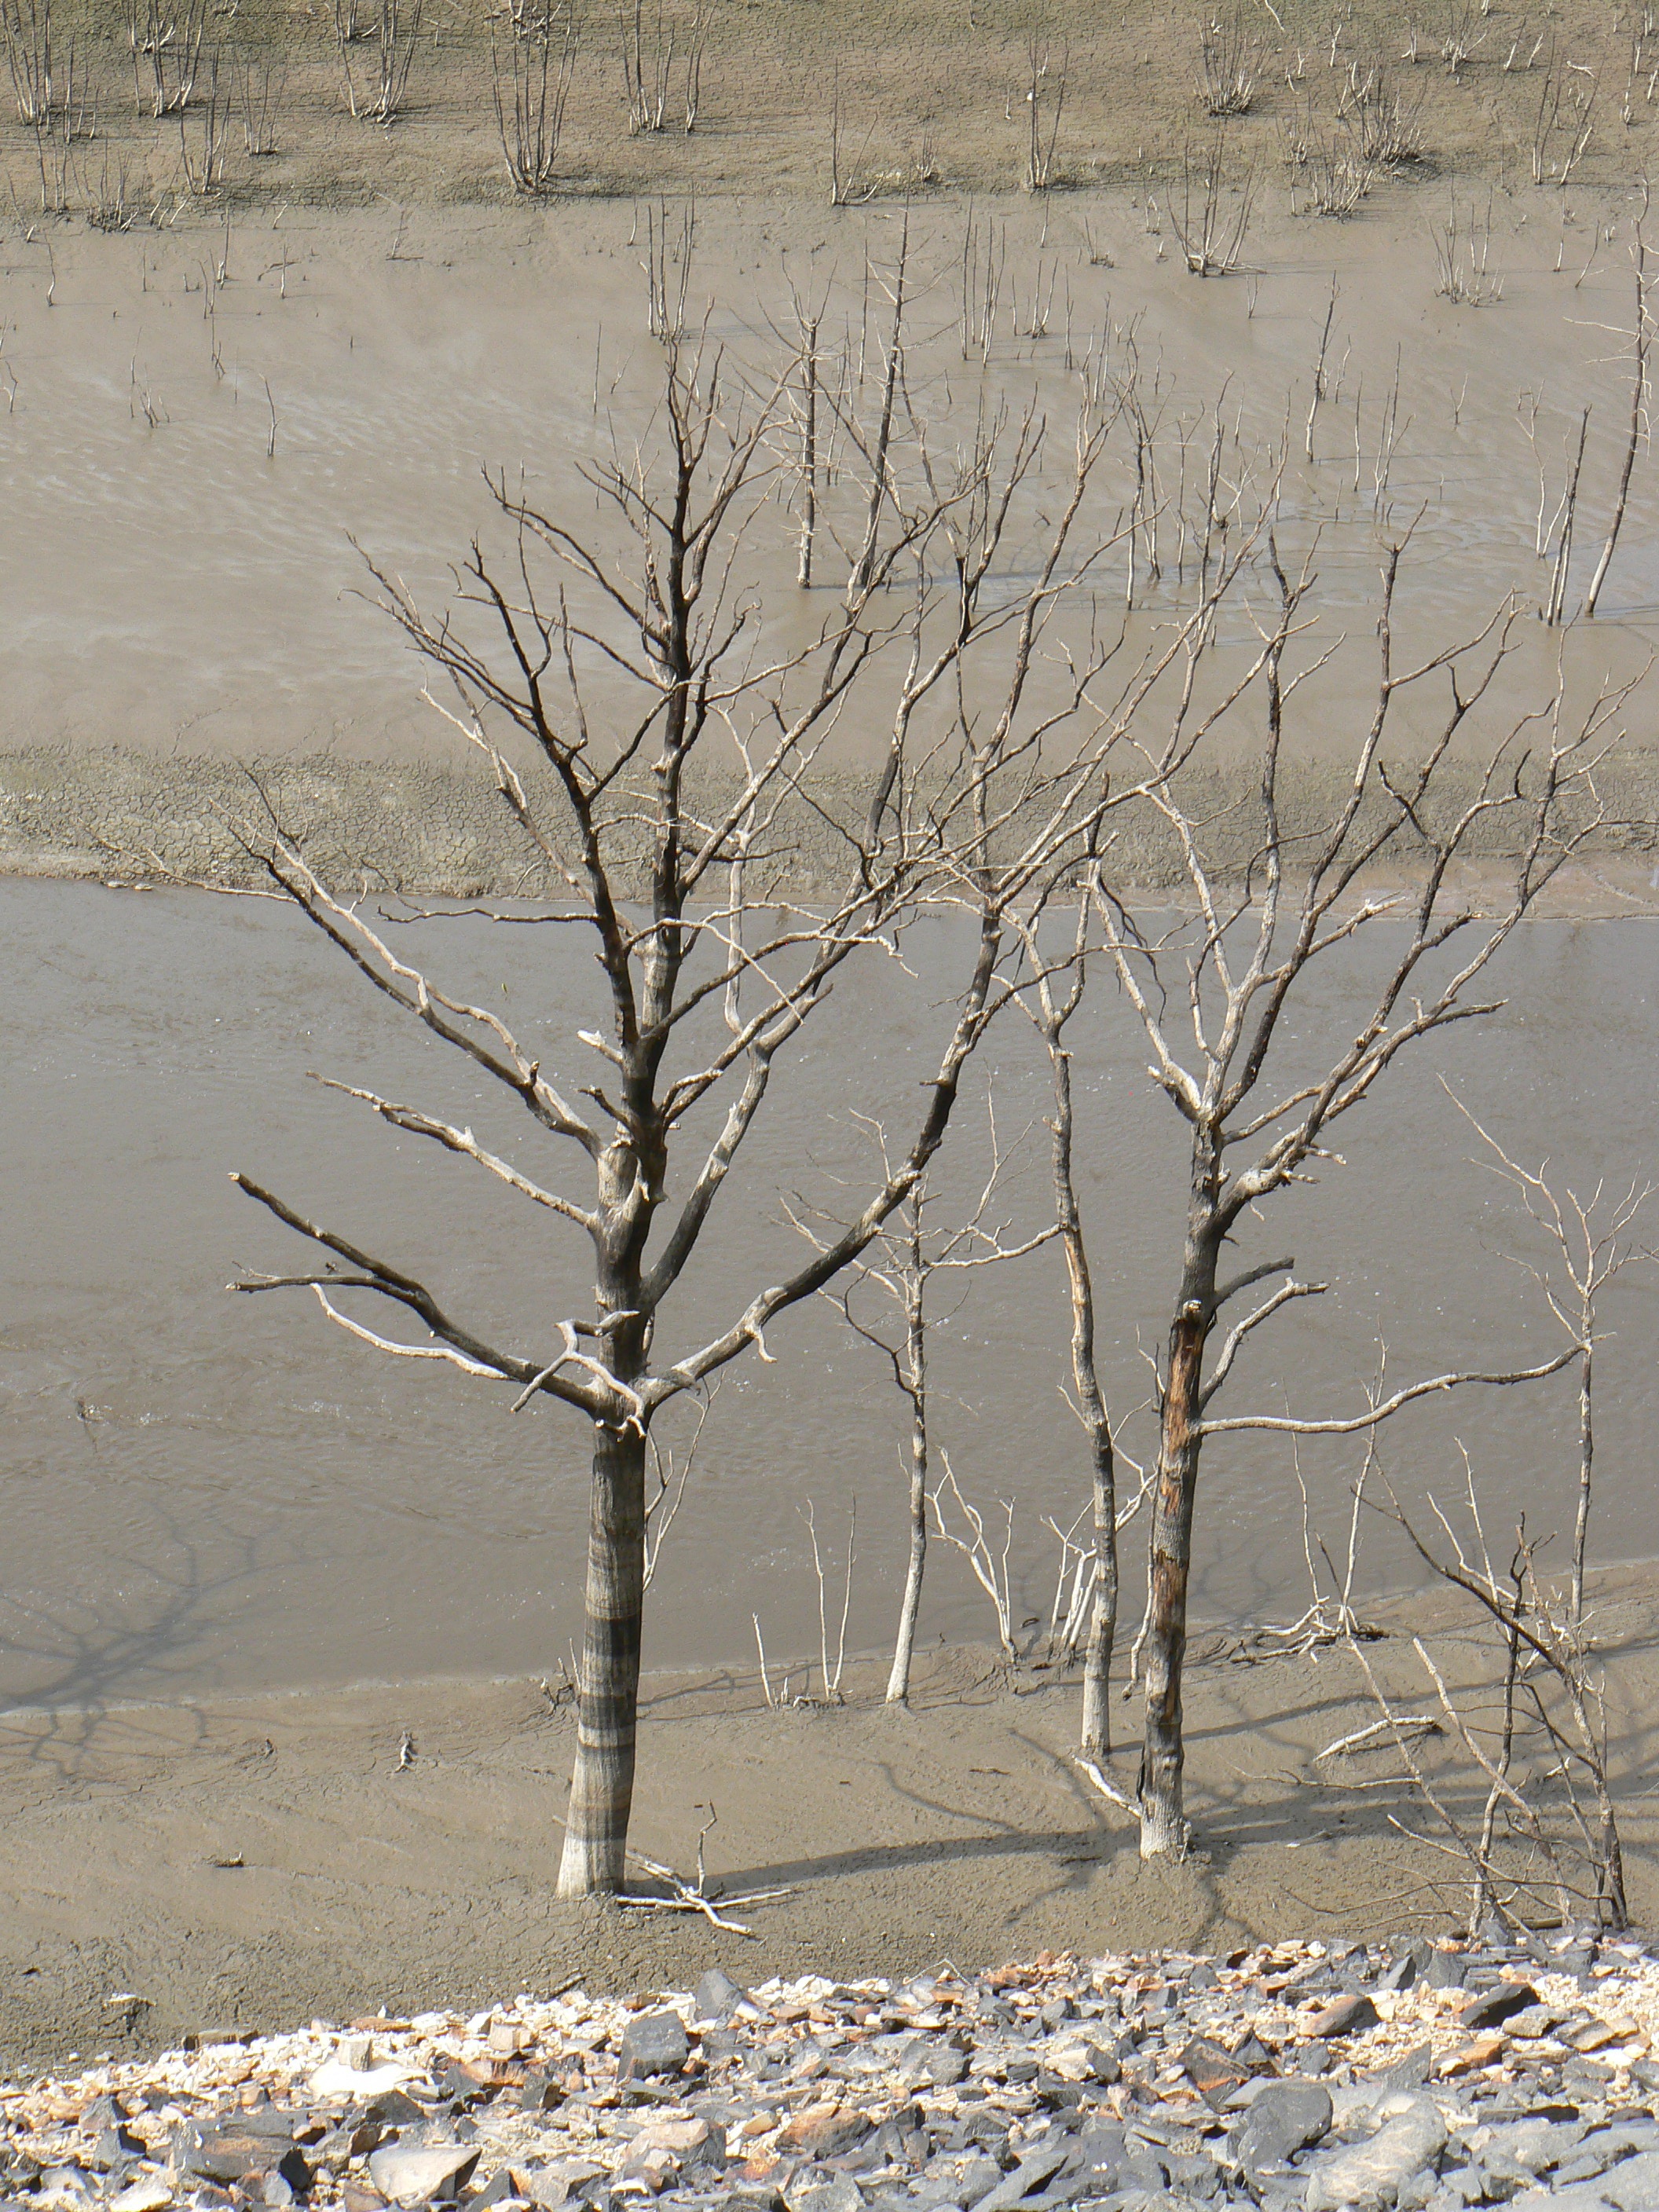
landscape, tree, nature, grass, marsh, branch, snow, winter, plant, wood, leaf, wind, frost, wall, ice, reflection, birch, weather, season, habitat, freezing, dry tree, natural environment, atmospheric phenomenon, woody plant, guerl dan